Spoilt Rotten

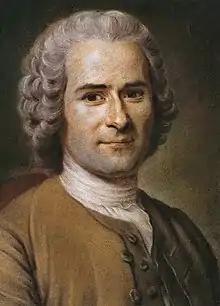
Jean-Jacques Rousseau

Dalrymple begins the chapter by citing several examples to illustrate how sentimentality is increasing as a cultural phenomenon in the United Kingdom. He then analyses falling education standards in the country, and links these trends to "powerful intellectual currents" that "feed into the great Sargasso Sea of modern sentimentality about children", and asserts that in this regard the ideas of the philosopher Jean Jacques Rousseau and the psychologist Steven Pinker have been particularly influential. He then examines a newspaper article which advocates reform of the British prison system. Dalrymple states that the article aroused an emotion "whose effect, if not its intention, was to convince the person experiencing it that he was a person of superior sensibility and compassion", and that such emotionality "often attaches to the question of crime and punishment in contemporary Britain". Dalrymple also cites a modern tendency for criminals under the influence of drugs or alcohol not to be held morally responsible for their crimes. Dalrymple takes issue with this, and agrees with Aristotle that a man is doubly culpable: first for the offence committed, and second for having intoxicated himself. Dalrymple also maintains that it is "the sheerest sentimentality to see drug addicts as the victims of an illness" and that, "sentimentality is now a mass phenomenon almost beyond criticism or even comment".